History of Dagestan

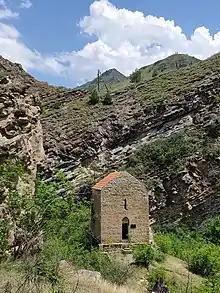
10th century Datuna Church. Christianity had spread to Dagestan from Georgia and Caucasian Albania but was eventually superseded by Islam.

In 722, caliph Yazid II sent warlord al-Djarrah al-Hakami to defend the fortress of Derbent. Historian Al-Tabari recounts the campaigns of al-Djarrah thus: "Arabs defeating Khazars in southern Dagestan moved to the mountains of Dagestan, overcame the resistance of the people of Khamzin and Gumik, and in punitive expeditions ransacked Kaitag and Tabasaran for refusal to accept their authority."